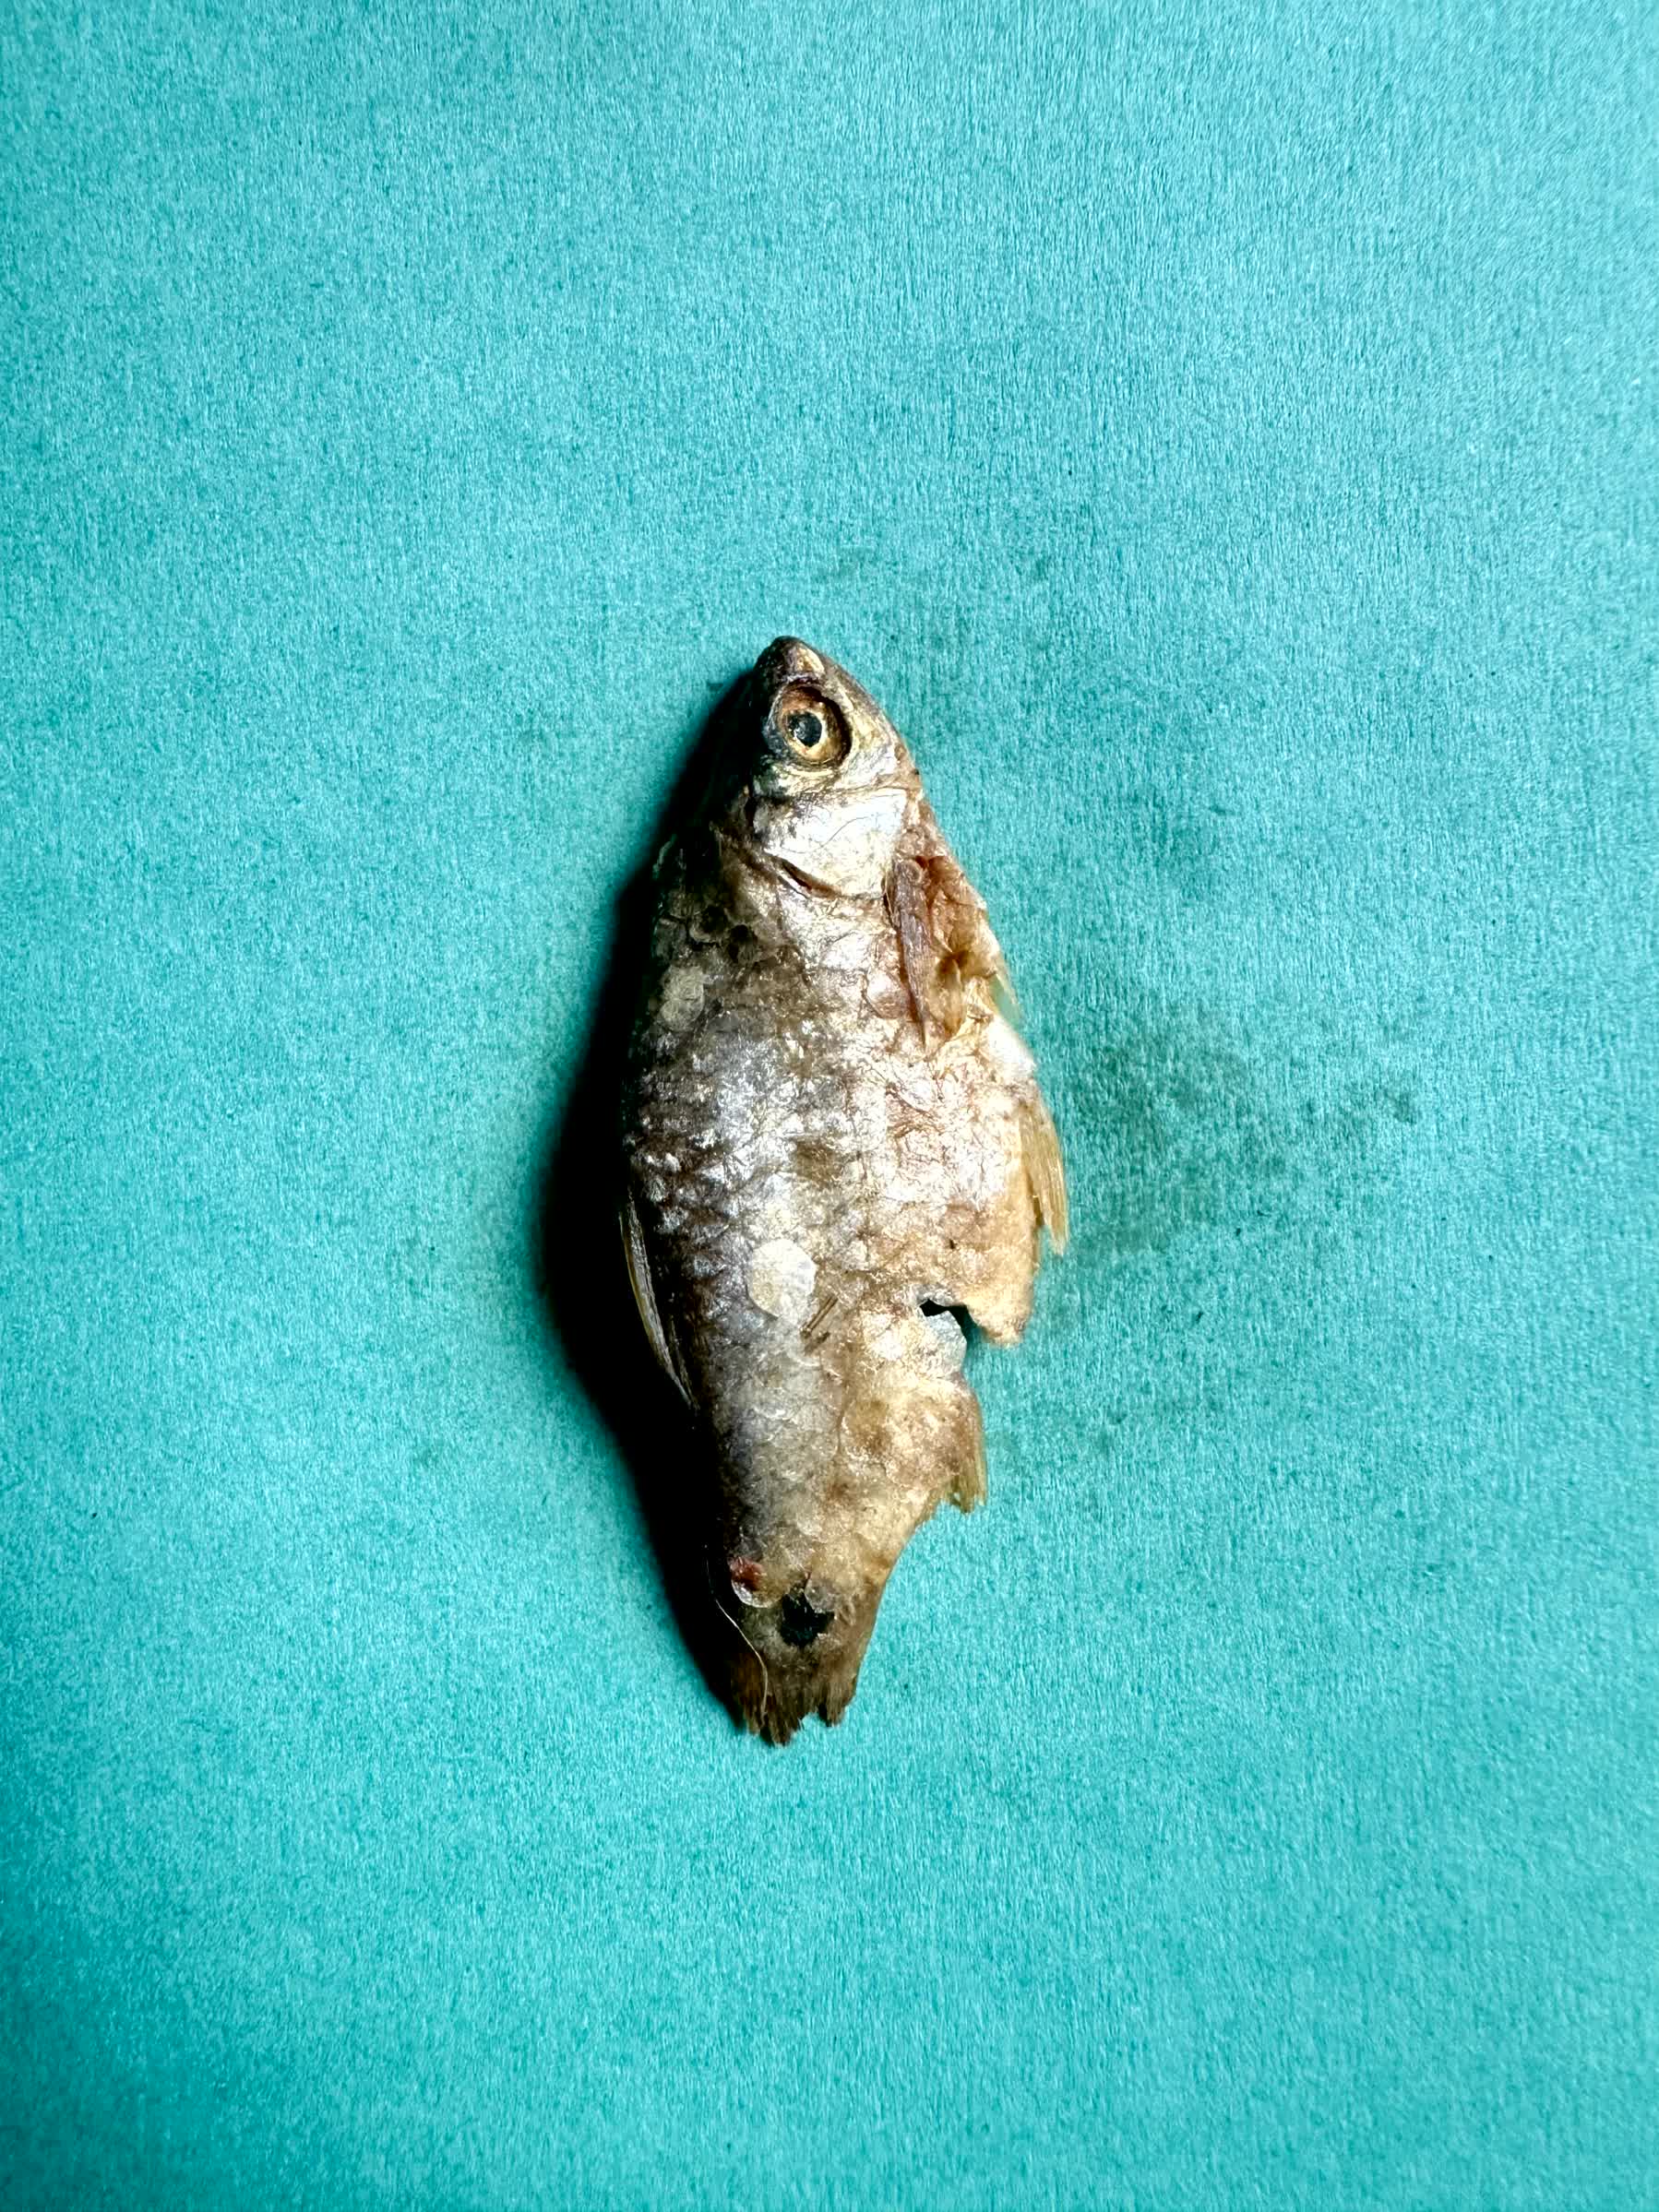
Species: puti chepa